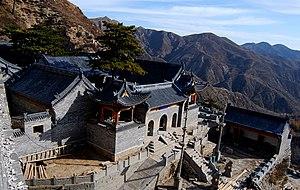
Le xian de Dai est une subdivision de la province du Shanxi en Chine. Il est placé sous la juridiction administrative de la ville-préfecture de Xinzhou.
Yanmenguan, également nommé Xixingguan 西陉关 / 西陘關, xīxíngguān, situé dans la province du Shanxi, est le nom d'un passage de la Grande Muraille.